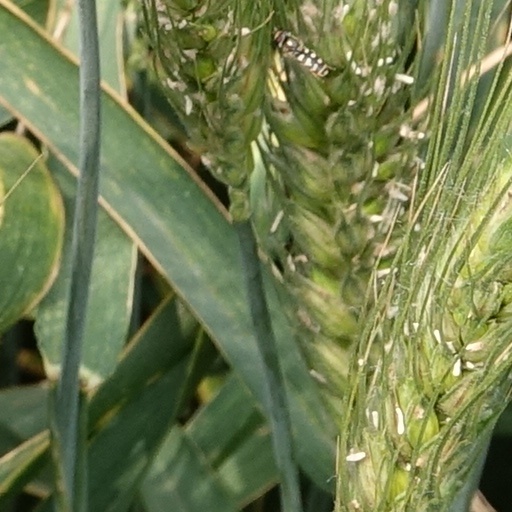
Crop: wheat